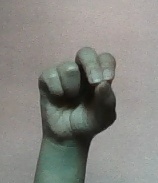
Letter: gaaf